List of AFC Wimbledon seasons

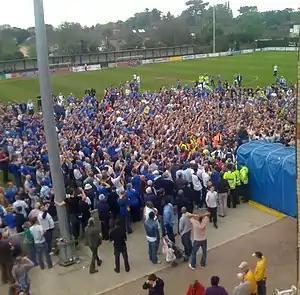
AFC Wimbledon fans and players celebrating promotion to the Conference South after beating Staines Town 2–1 in the Isthmian League Premier Division Play-off Final at the end of the 2007–08 season.

AFC Wimbledon is an English professional association football club, currently based in Merton, Greater London. The club was formed on 30 May 2002 by supporters of Wimbledon Football Club, led by Kris Stewart, Marc Jones and Trevor Williams who strongly opposed the decision of an independent commission appointed by The Football Association to allow the relocation of Wimbledon F.C. to Milton Keynes, to be subsequently renamed as Milton Keynes Dons.